Henry George theorem

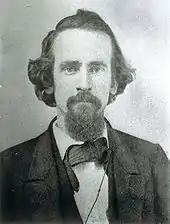
Henry George (1839-1897)

The Henry George theorem (HGT) states that under certain conditions, aggregate spending by government on public goods will increase aggregate rent based on land value (land rent) more than that amount, with the benefit of the last marginal investment equaling its cost. The theory is named for 19th century U.S. political economist and activist Henry George. The HGT is a complementary function to ATCOR (All Taxes Come Out of Rent) and EBCOR (Excess Burden Comes Out of Rent).